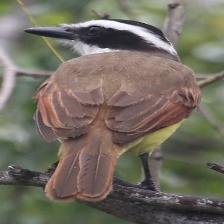
Species: GREAT KISKADEE
Scientific name: PITANGUS SULPHURATUS